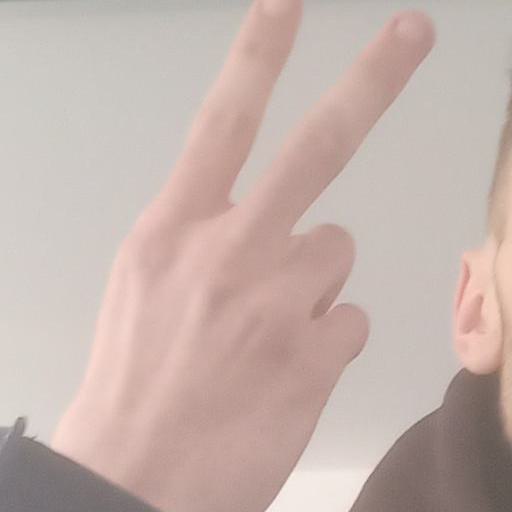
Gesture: peace_inverted